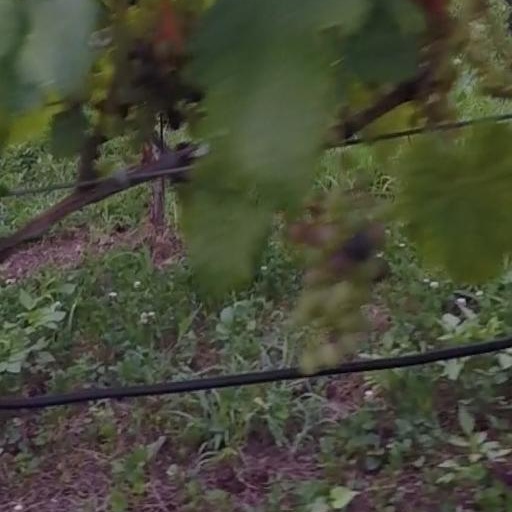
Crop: grape